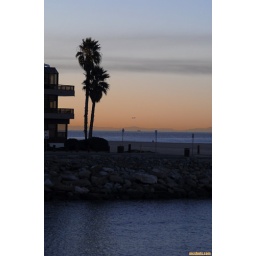
last house on the beach in pdr.... (or the first house...depending on how you look at it!)